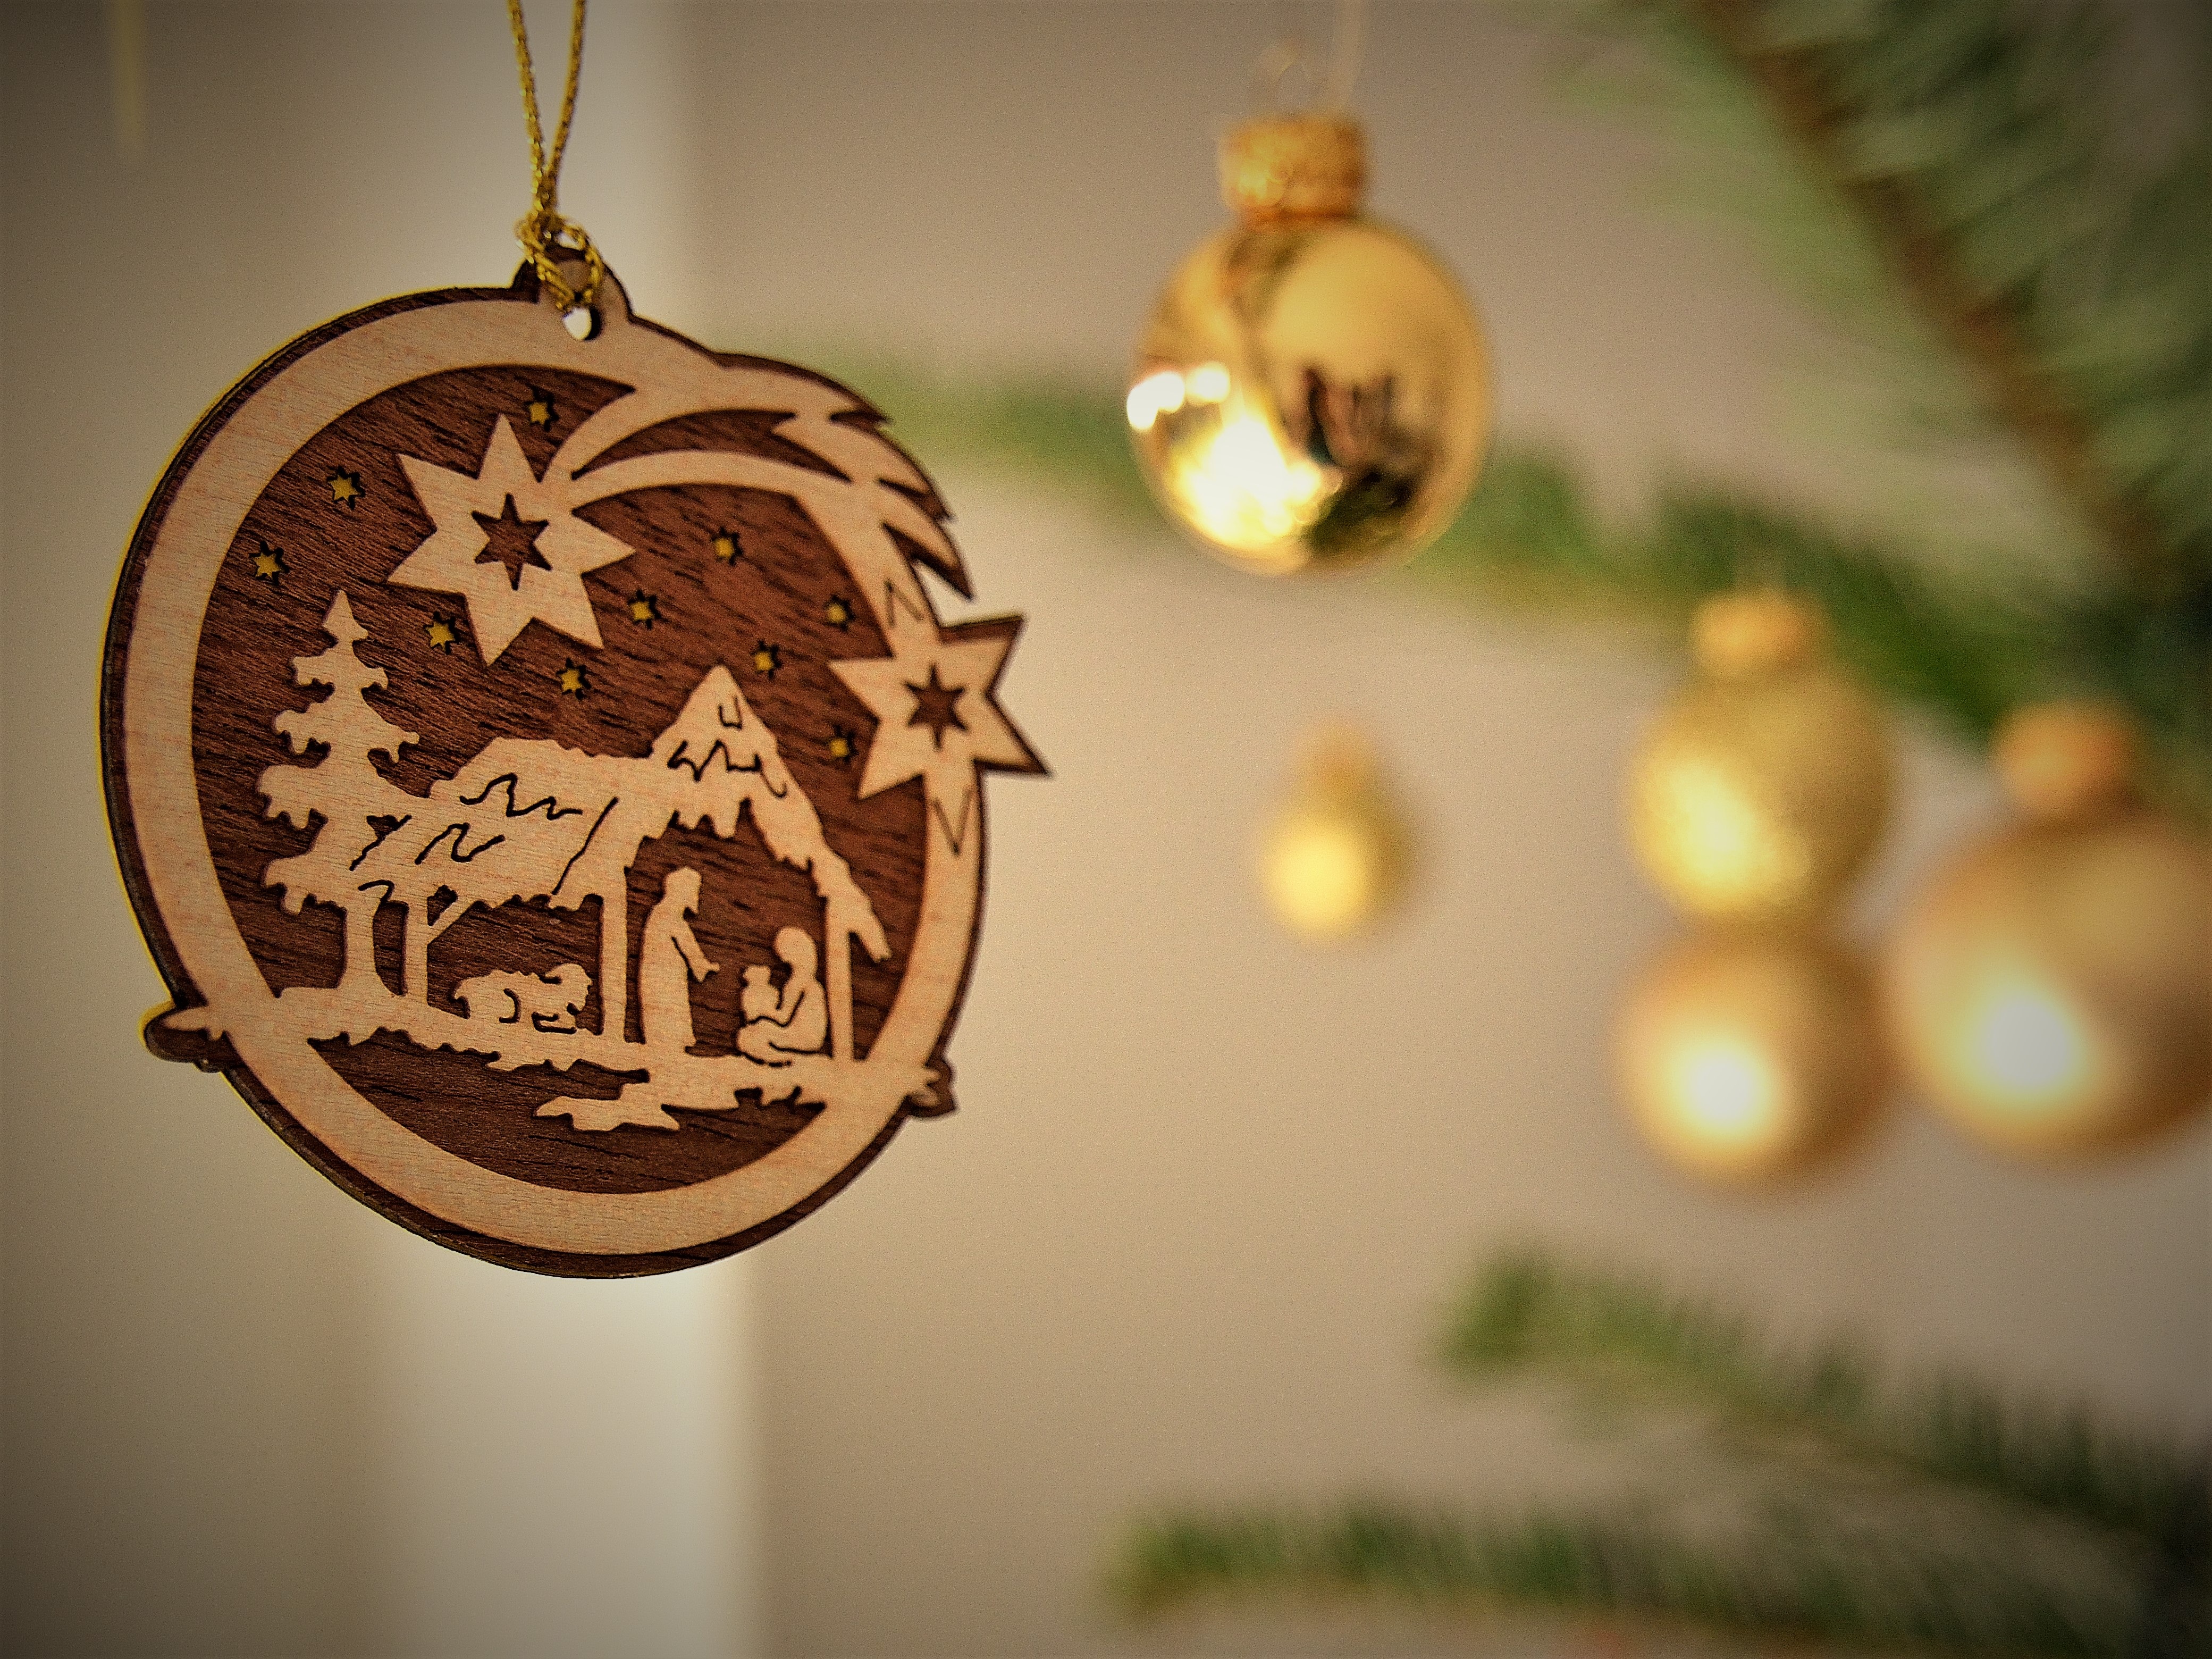
decoration, holiday, christmas, lighting, decor, christmas tree, ornament, christmas decoration, gold, crib, balls, santa claus, weihnachtsbaumschmuck, christmas ornaments